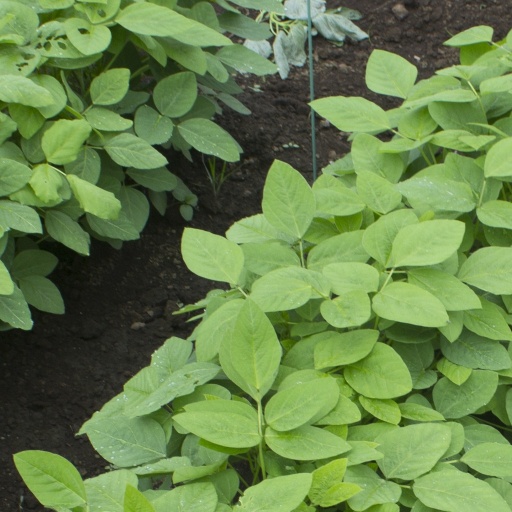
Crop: soybean